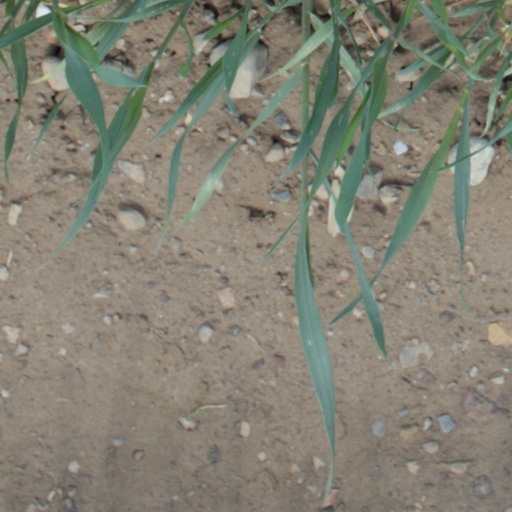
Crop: wheat